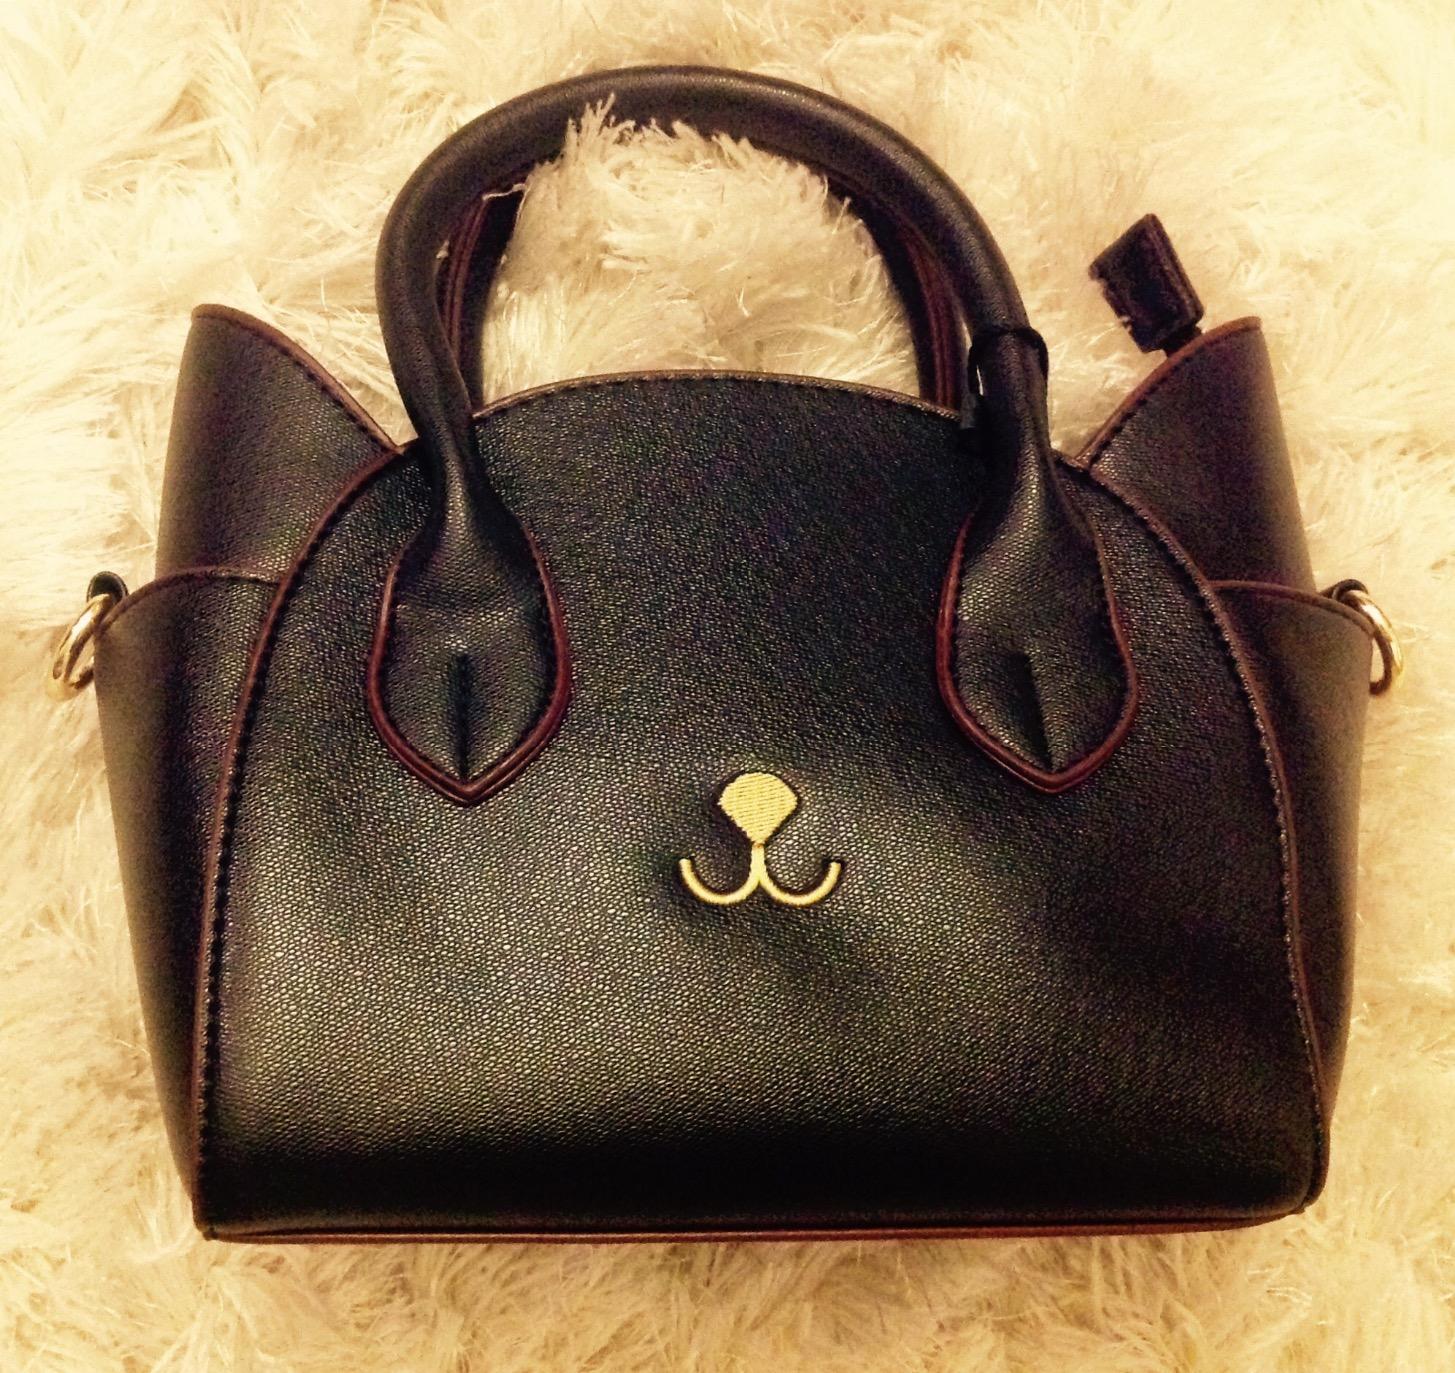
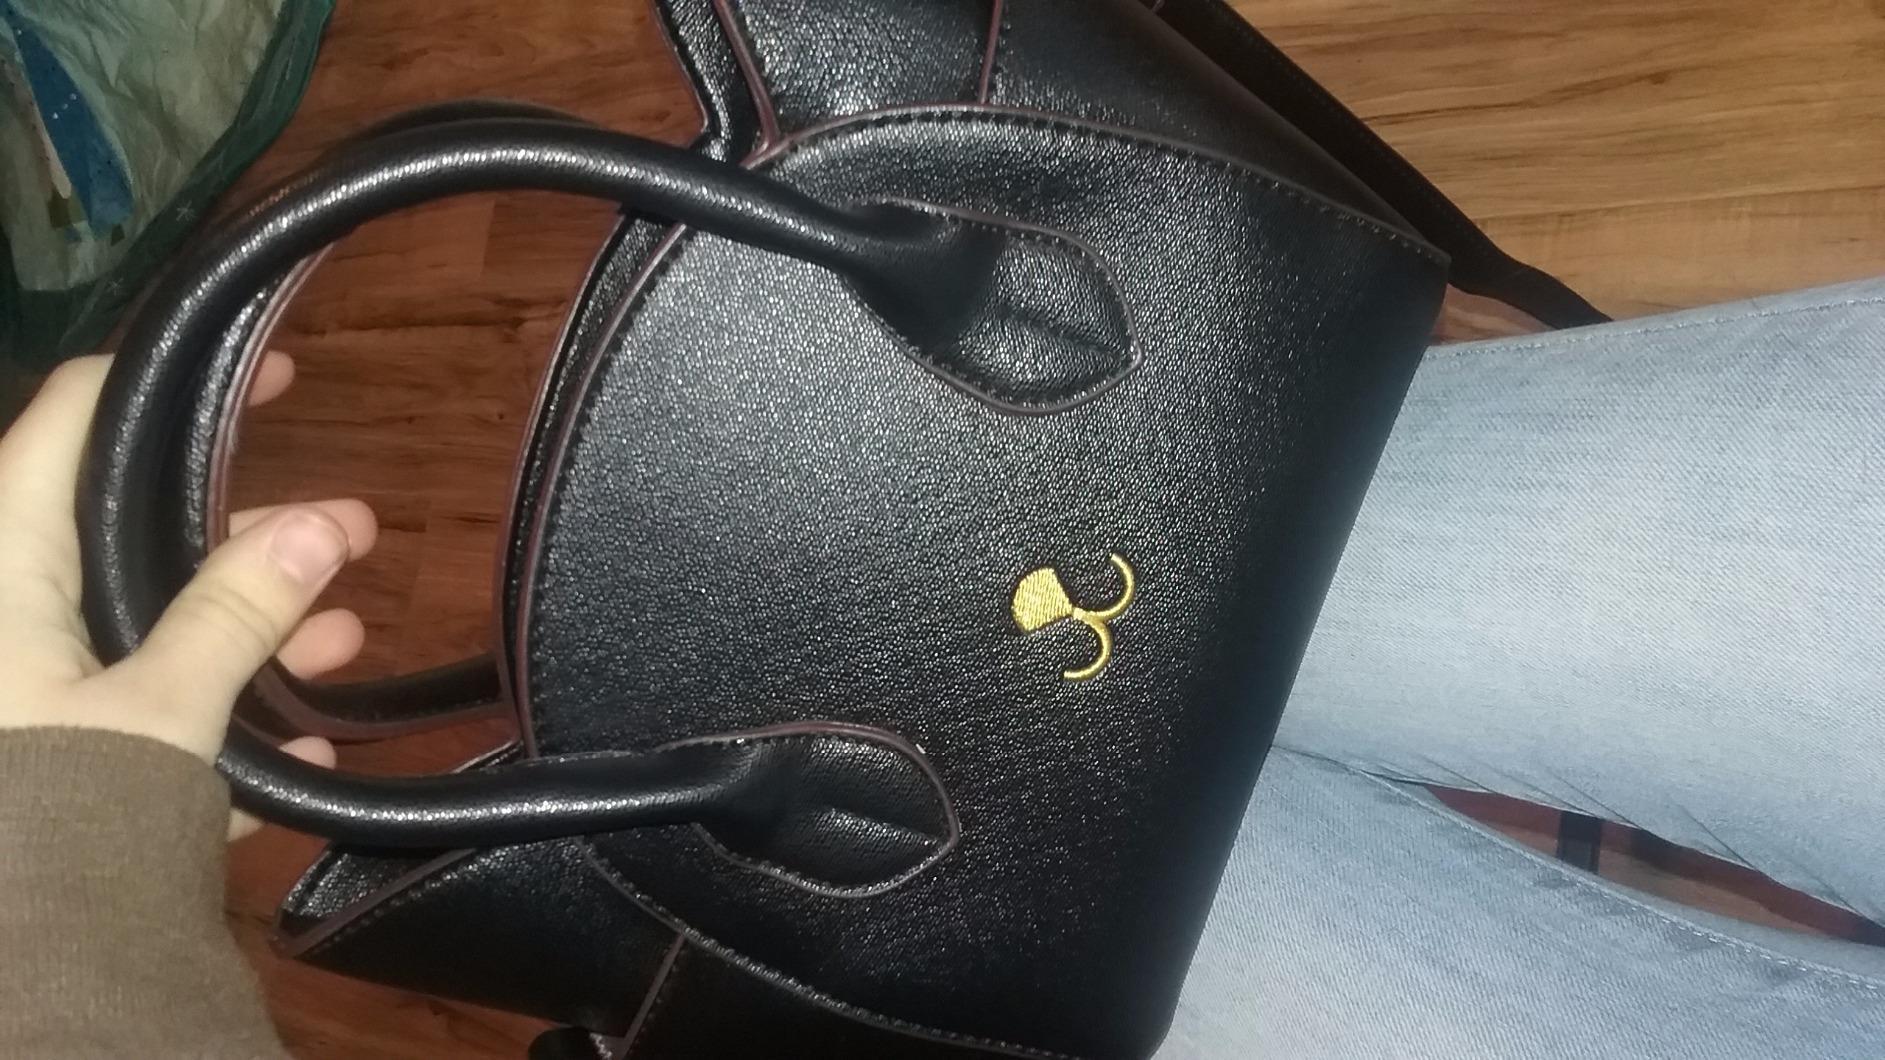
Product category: accessories_handbag
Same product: yes